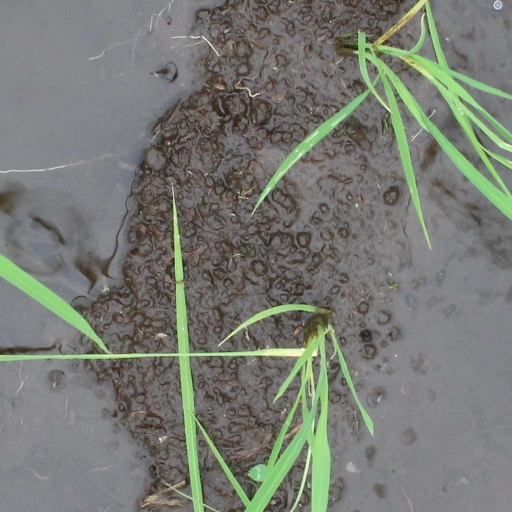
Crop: rice